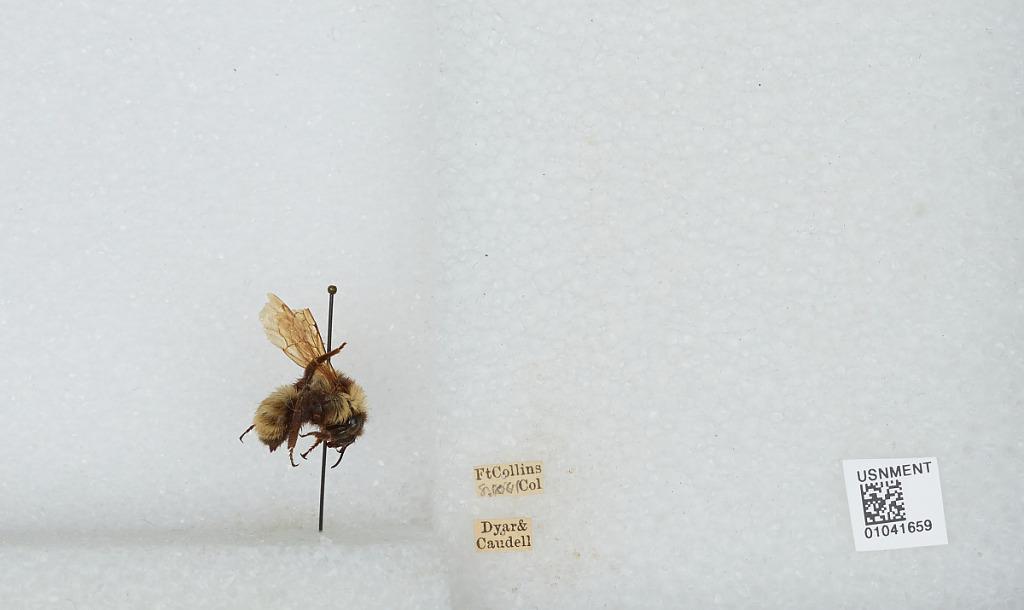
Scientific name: Bombus sp.
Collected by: Dyar & Caudell
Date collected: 1901-8-10
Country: United States
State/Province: Colorado
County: Larimer
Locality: Fort Collins
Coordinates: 40.5853, -105.084